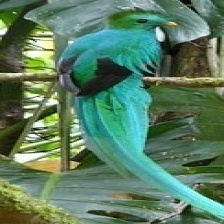
Species: QUETZAL
Scientific name: PHAROMACHRUS MOCINNO